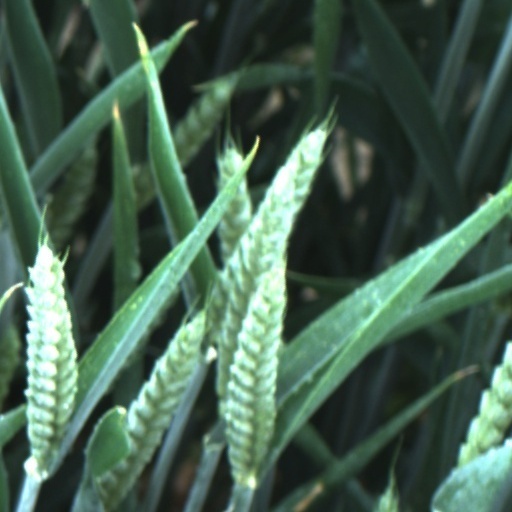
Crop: wheat